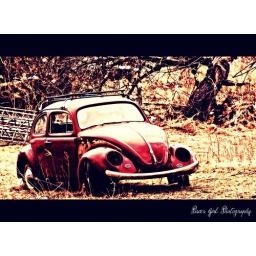
I spotted it in a farmers field..not a nature image but was found in nature I guess,,lol. view on black